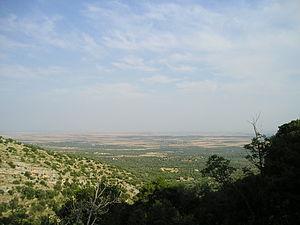
Le Tavoliere delle Puglie est le nom d'une importante plaine de l'Italie méridionale située dans le nord des Pouilles.